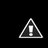
Emotion: neutral